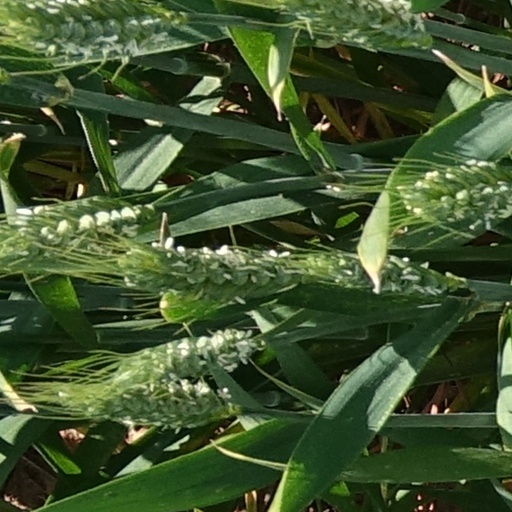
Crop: wheat